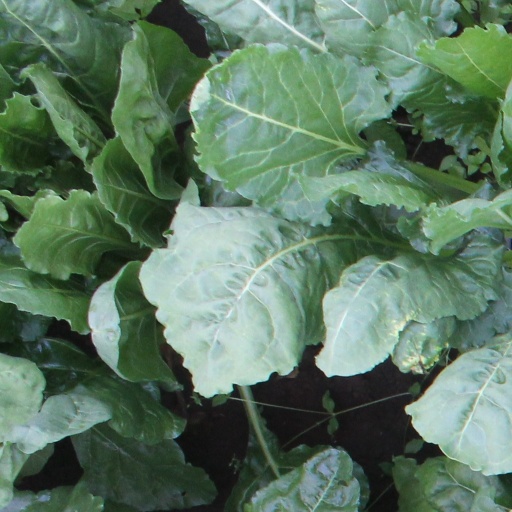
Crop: sugar beet